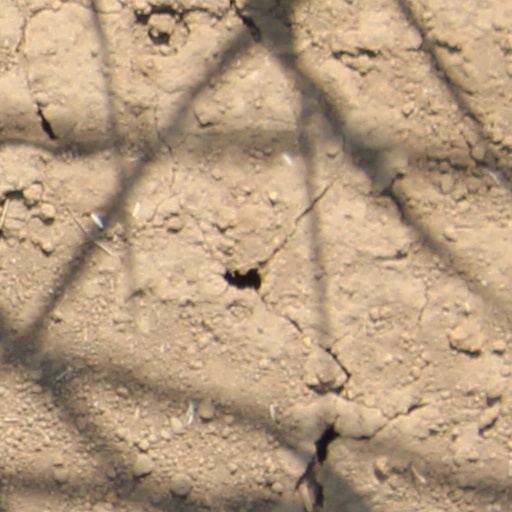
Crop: wheat